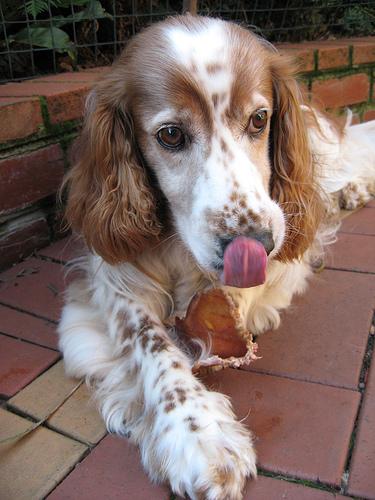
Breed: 202-n000023-Welsh_springer_spaniel